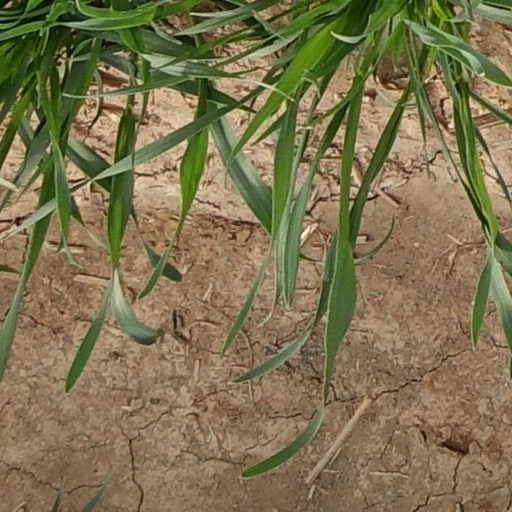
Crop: wheat